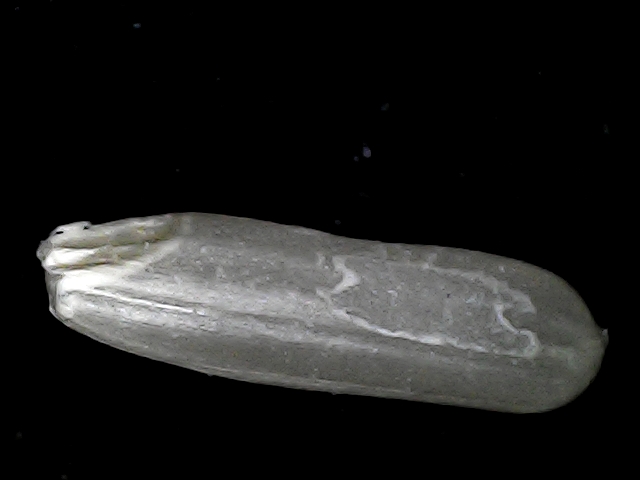
Rice variety: BD70